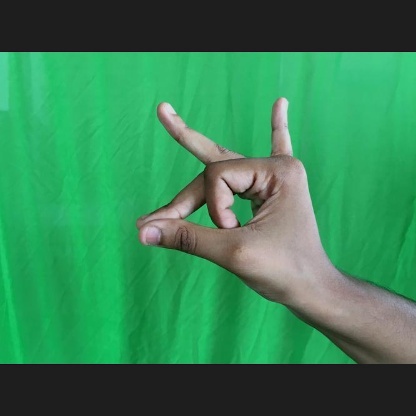
Mudra: Bramaram